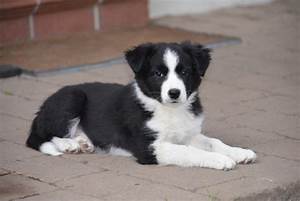
Label: dog